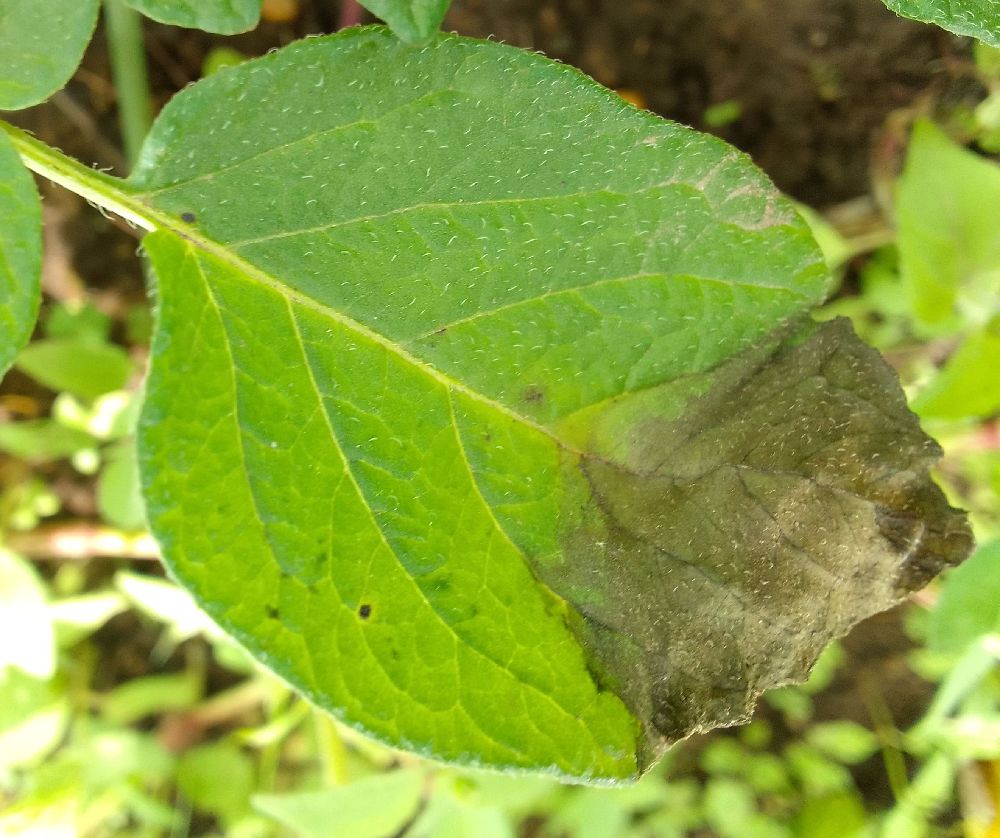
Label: Late blight